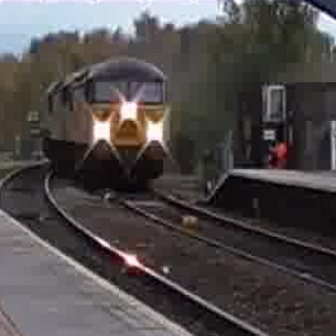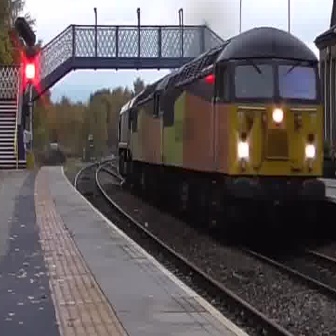
  Please identify the target specified by the bounding box [34,52,170,188] in the first image and locate it in the second image. Return the coordinates in [x_min,y_min,x_max,y_max] format.
Answer: [115,26,322,234]